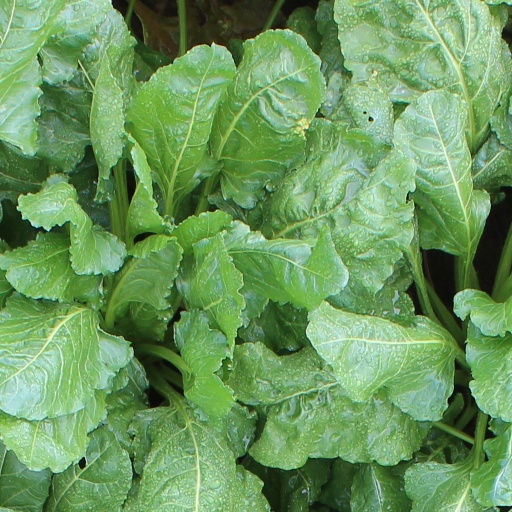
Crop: sugar beet